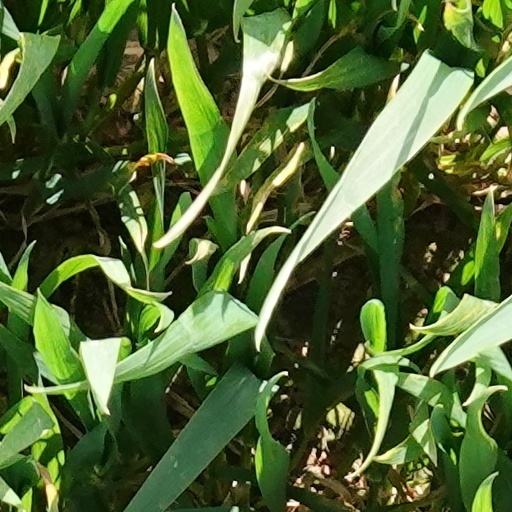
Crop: wheat